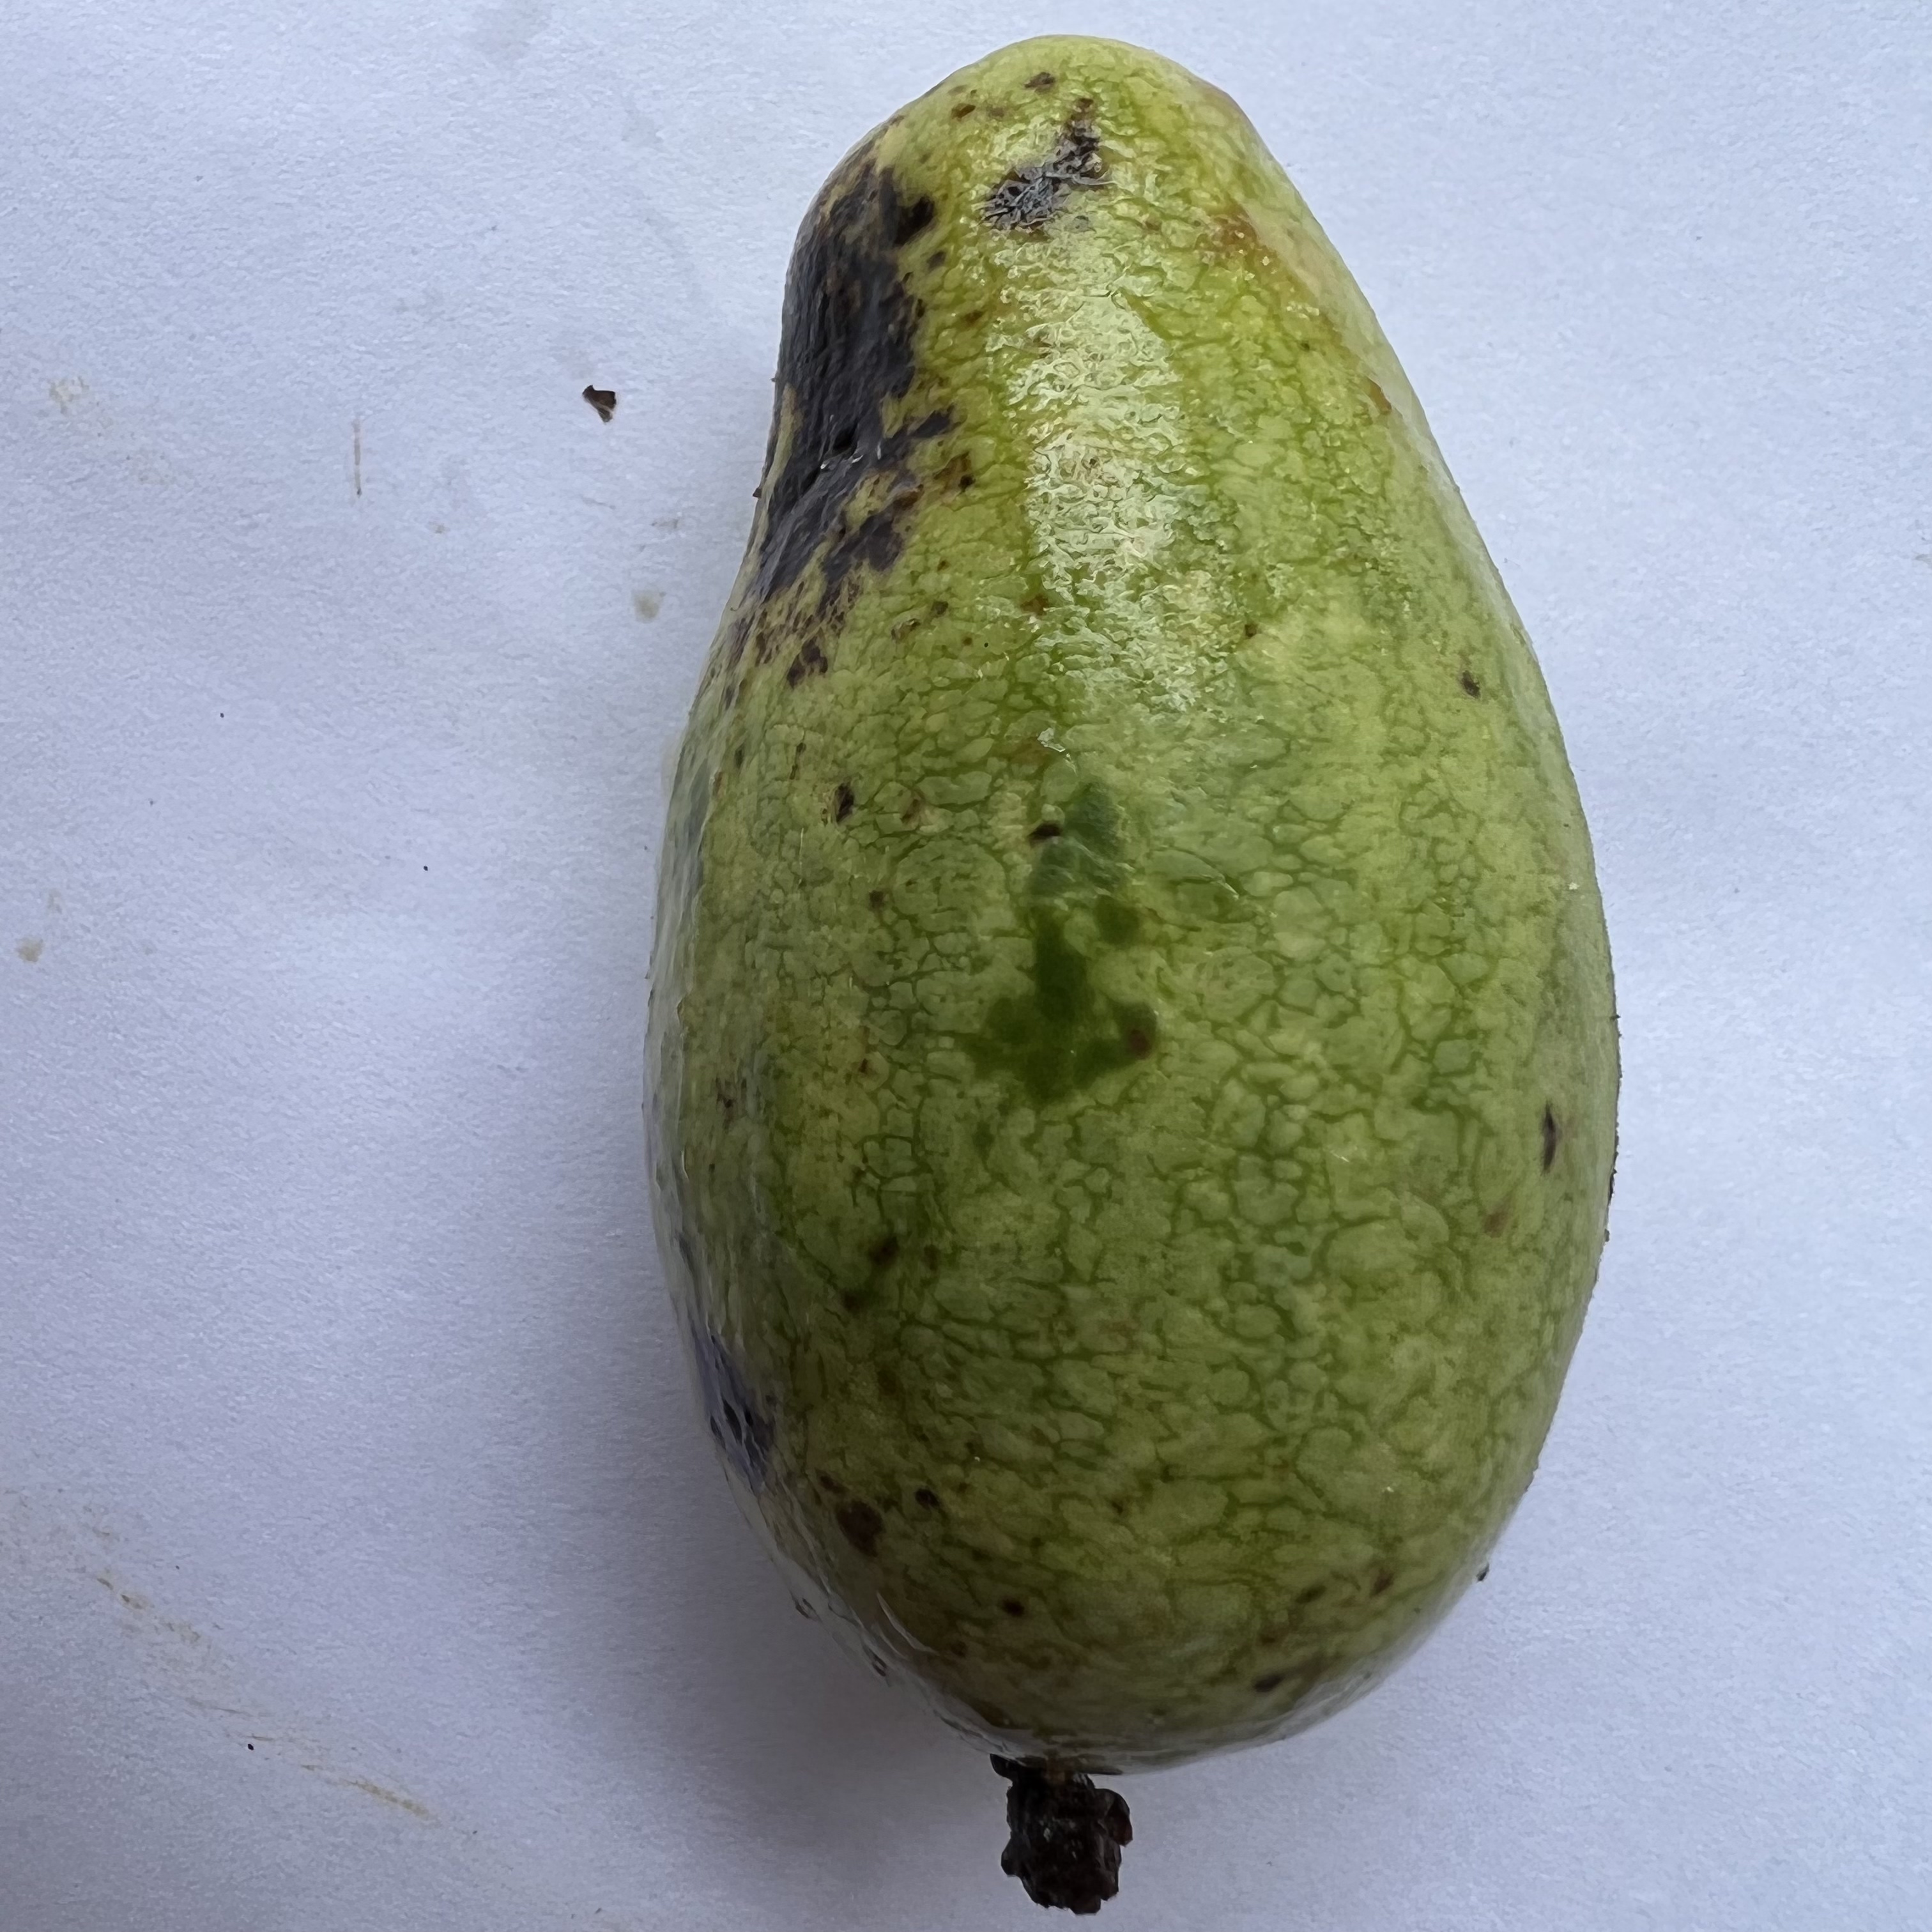
Label: Anthracnose